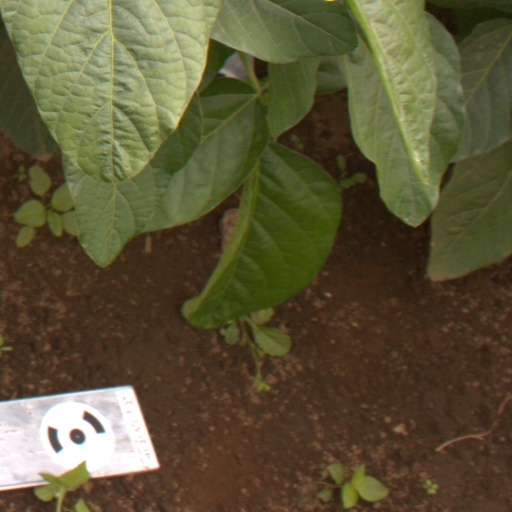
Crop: soybean